MySims Agents

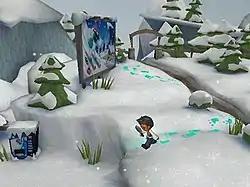
The player looking for footprints during one of the cases

The player begins as an aspiring detective alongside their friend Buddy in the Wii version. Upon completing a case regarding a dog and its true owner, the player is approached by a special agent from the Sim Protection Agency (S.P.A) who informs the player that their application is approved and they are hired as a junior agent. The special agent notifies the player that the agency is onto the man from the dog case (whose name is revealed to be Morcubus) believing he has a grand villainous plan. After solving the cases on main street, the player is promoted to a special agent and is given access to the first S.P.A headquarters located in the town. Inside the headquarters, there are five floors, four which can be decorated with furniture the player earns in the game. As part of their workload from S.P.A, the player is also able to hire other citizens as junior agents, whose purpose is to solve dispatch missions. Each case which the player investigates involve several minigames which are analyzing chemicals, hacking, lock picking and repairing machines. The player wields several tools throughout the game which are a wrench used to salvage spare parts, a magnifying glass which is used to track footsteps and a crowbar used to pry objects open. As the game progresses, each tool gets a technological update.